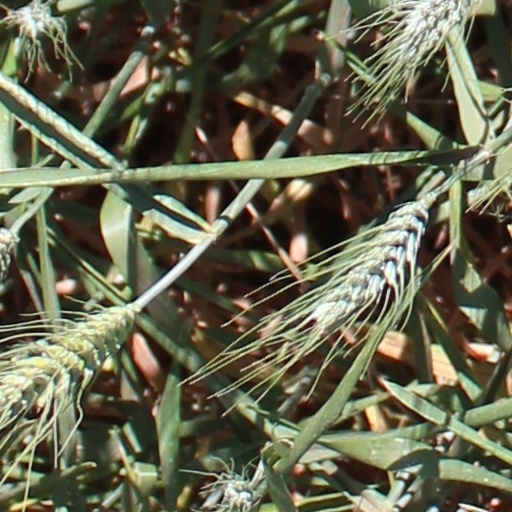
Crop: wheat